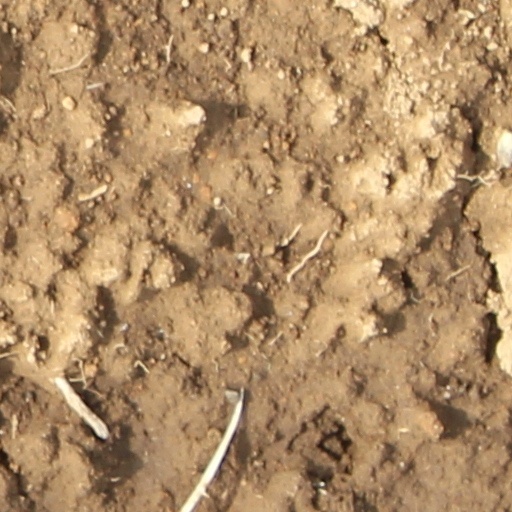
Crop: wheat